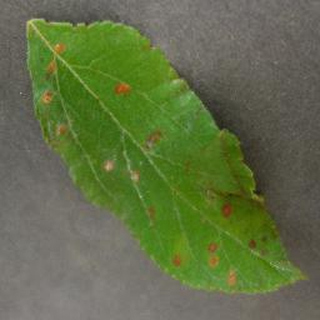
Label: apple_cedar_apple_rust